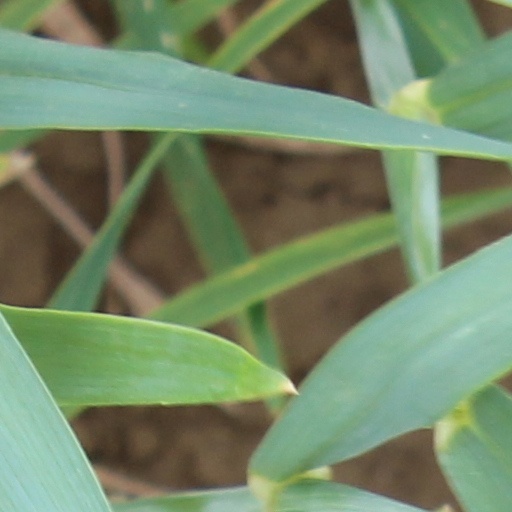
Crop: wheat